Chilean transition to democracy

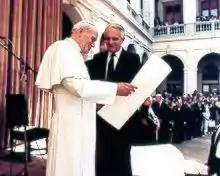
It is believed that the visit of Pope John Paul II in April 1987 may have influenced Pinochet's decision to call for elections. The Pope is shown here at the Pontifical Catholic University of Chile on 4 April 1987.

Another alleged reason for Pinochet's decision to call for elections was Pope John Paul II's April 1987 visit to Chile: he visited Santiago, Viña del Mar, Valparaíso, Temuco, Punta Arenas, Puerto Montt and Antofagasta. Before his pilgrimage to Latin America, the pontiff criticized Pinochet's regime as "dictatorial" while speaking with reporters. According to "The New York Times", he was "using unusually strong language" to criticize Pinochet and told the journalists that the Church in Chile must not only pray, but actively fight for the restoration of democracy in Chile. During his 1987 Chilean visit, the Polish pope asked Chile's 31 Catholic bishops to campaign for free elections in the country. According to George Weigel, the Pope held a meeting with Pinochet during which they discussed the topic of the return to democracy. John Paul II allegedly pushed Pinochet to accept a democratic opening of the regime, and even called for his resignation. In 2007, Cardinal Stanisław Dziwisz, acting as Pope John Paul II's secretary, confirmed that the Pope asked Pinochet to step down and transfer power over to civilian authorities during his visit. John Paul II also supported the Vicariate of Solidarity during his visit, which was a Church-led pro-democracy, anti-Pinochet organization. John Paul II visited the Vicariate of Solidarity's offices, spoke with its workers, and "called upon them to continue their work, emphasizing that the Gospel consistently urges respect for human rights." Some have erroneously accused John Paul II of affirming Pinochet's regime by appearing with the Chilean ruler on his balcony. However, Cardinal Roberto Tucci, organizer of John Paul II's pilgrimages, revealed that Pinochet tricked the pontiff by telling him he would take him to his living room, while in reality, he took him to his balcony. Tucci claims that the pontiff was "furious."